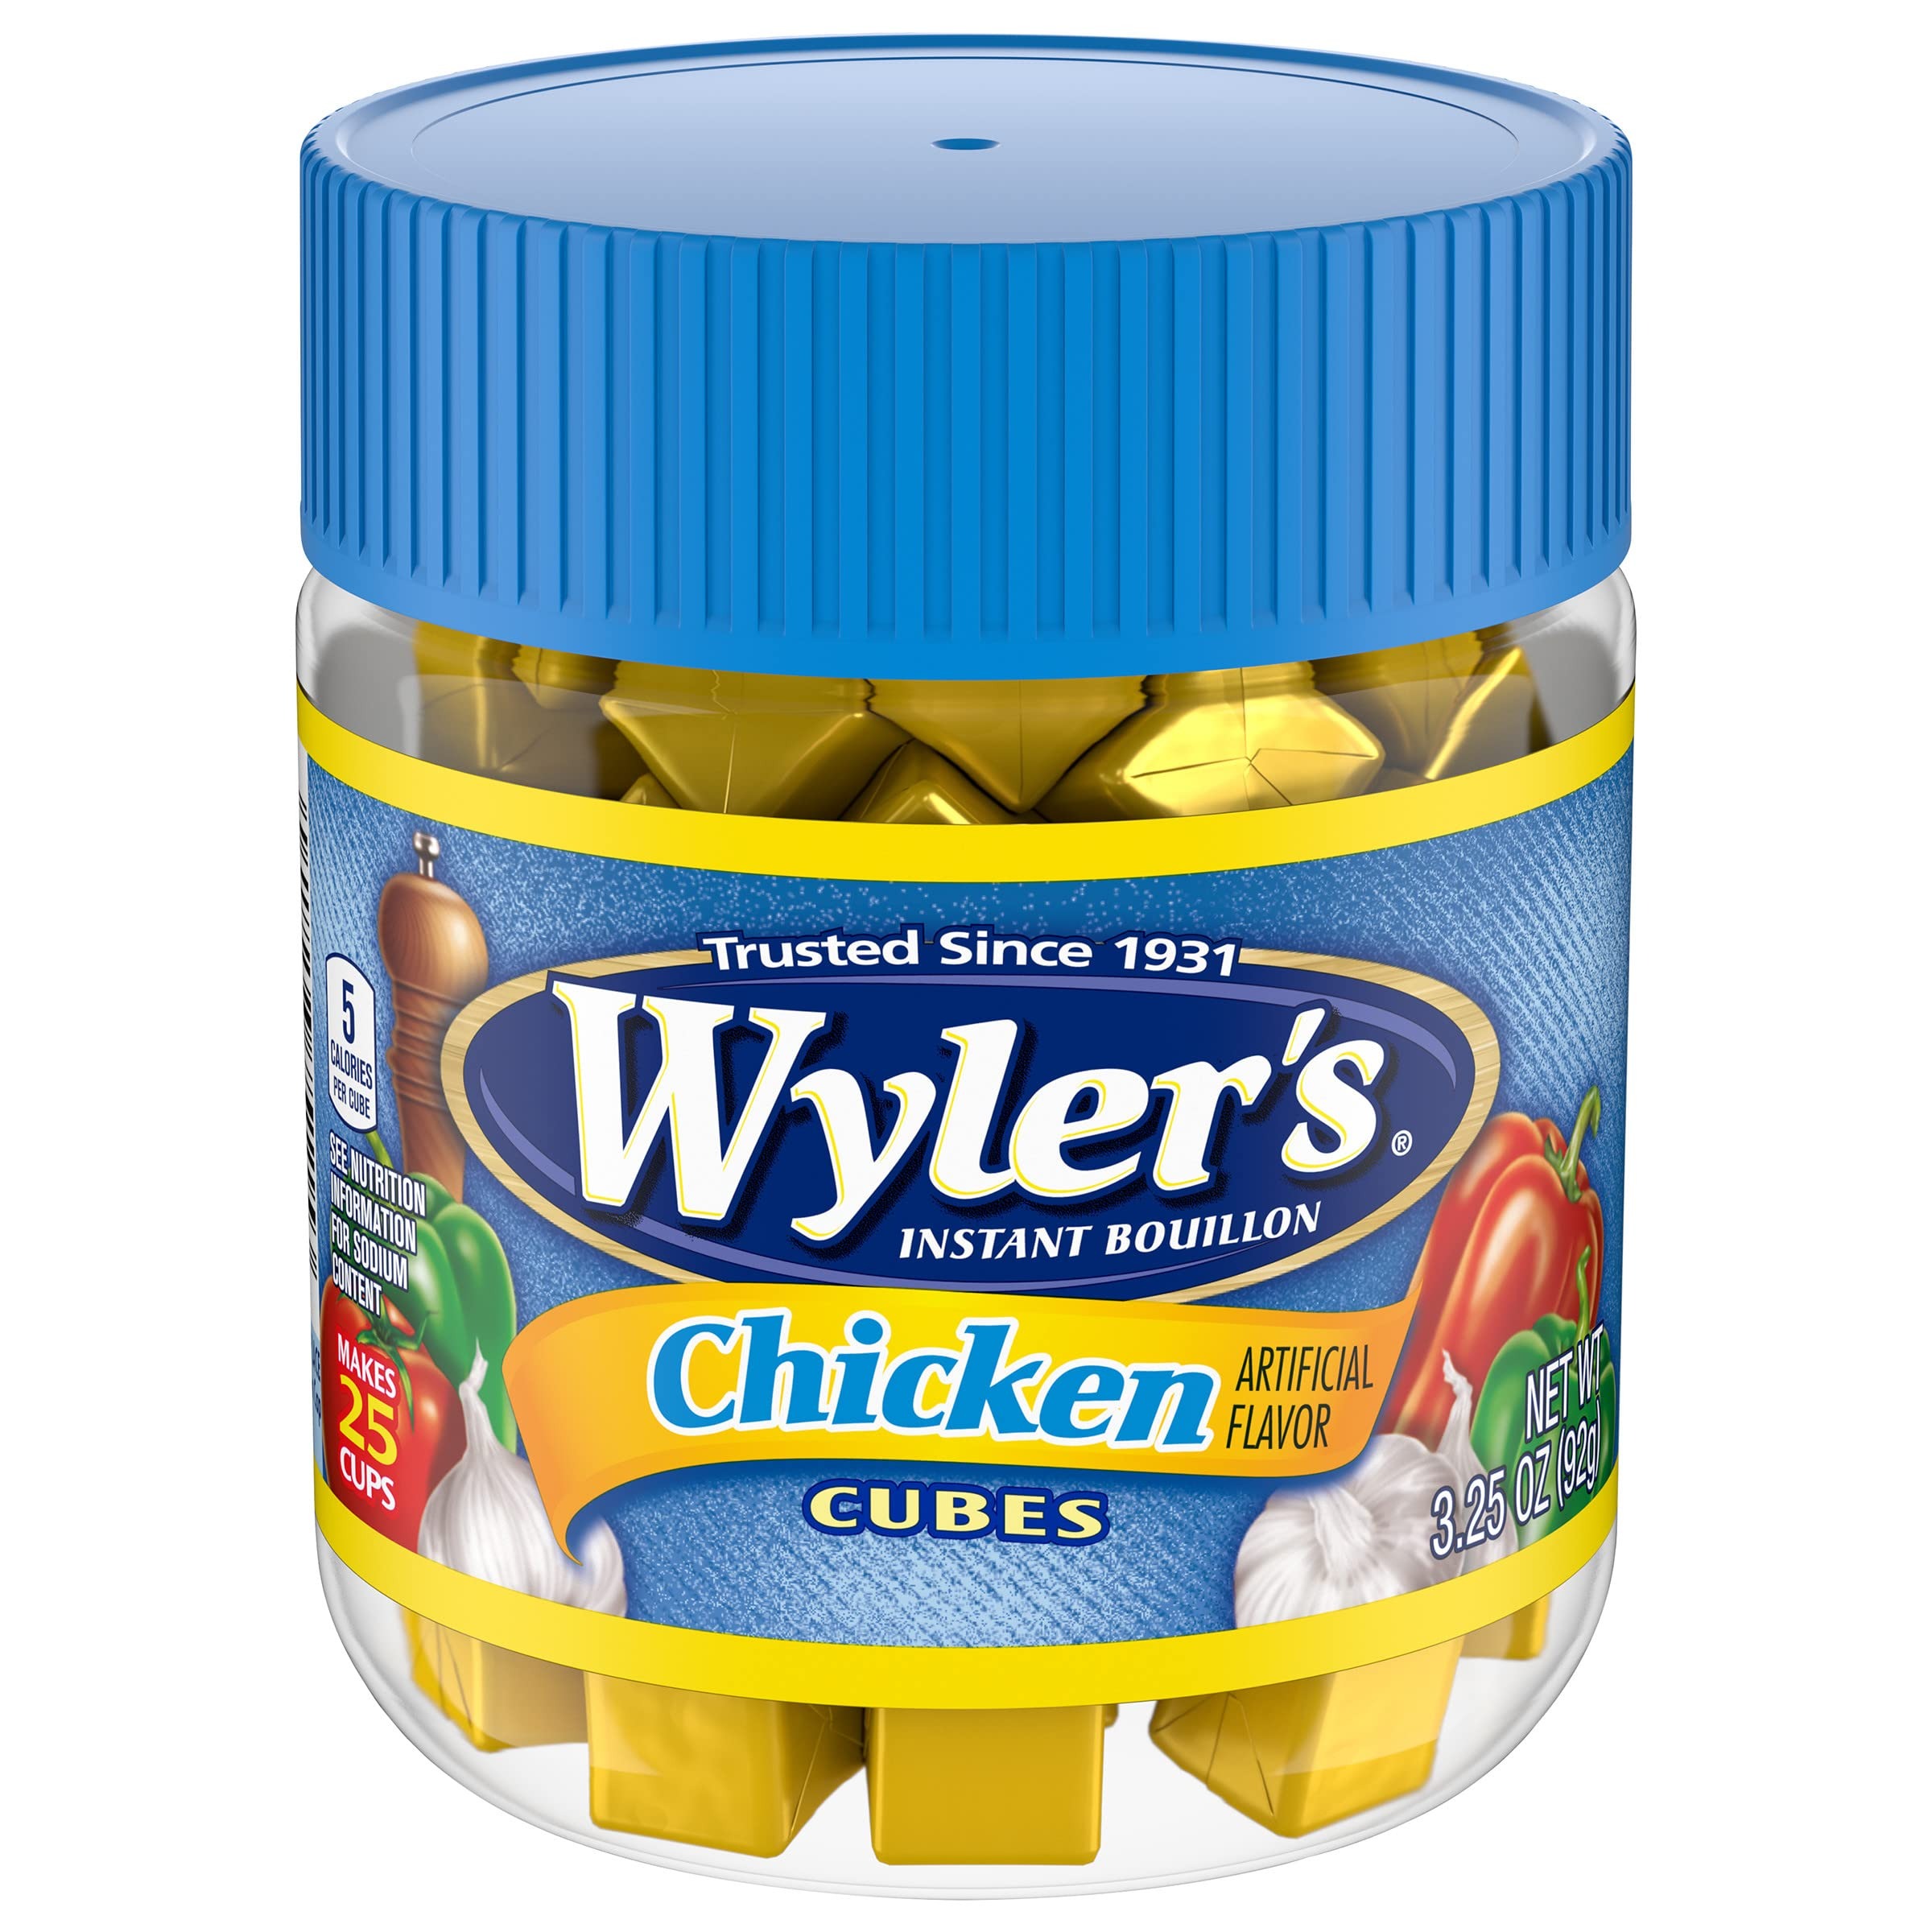
Item Name: Wyler's Instant Bouillon, Chicken Cubes, 3.25 Ounce (Pack of 8)
Bullet Point 1: Eight 3.25 oz jars of Wyler's Instant Bouillon Chicken Flavored Cubes
Bullet Point 2: Trusted since 1931
Bullet Point 3: Only 5 calories per serving
Bullet Point 4: Full chicken flavor without the wait
Value: 8.0
Unit: Count

Price: 23.76